Ammonoidea

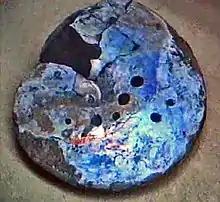
Fossil shell of ammonite "Placenticeras whitfieldi" showing punctures caused by the bite of a mosasaur, Peabody Museum of Natural History, Yale

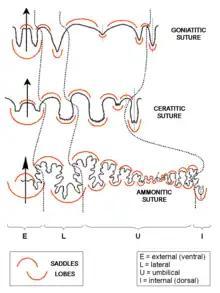
Regions of the suture line and variants in suture patterns

The chambered part of the ammonite shell is called a phragmocone. It contains a series of progressively larger chambers, called camerae (sing. camera) that are divided by thin walls called septa (sing. septum). Only the last and largest chamber, the body chamber, was occupied by the living animal at any given moment. As it grew, it added newer and larger chambers to the open end of the coil. Where the outer whorl of an ammonite shell largely covers the preceding whorls, the specimen is said to be "involute" (e.g., "Anahoplites"). Where it does not cover those preceding, the specimen is said to be "evolute" (e.g., "Dactylioceras").